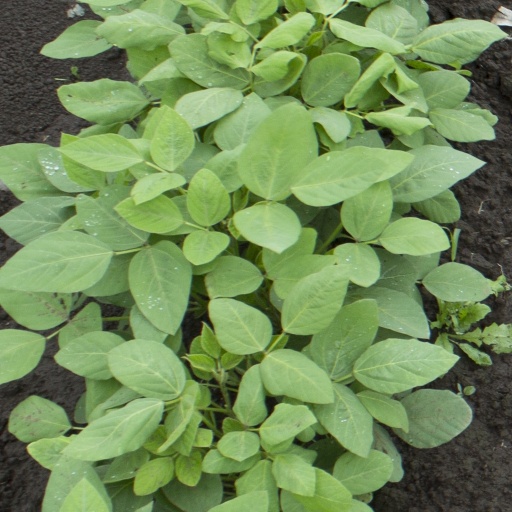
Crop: soybean